Bo McMillin

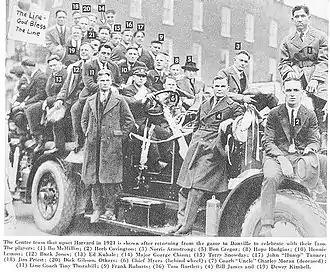
Centre players in Danville, fresh off the defeat of Harvard. McMillin is top right.

The week before, Centre had defeated Transylvania 98–0 in a game where "Spalding's Football Guide" reported that McMillin ran back a kickoff 95 yards for a touchdown. The season ended with a 14–22 upset loss to Texas A&M in the Dixie Classic, when Texas A&M's 12th-man tradition originated. McMillin blamed himself for the loss. The day before the game, McMillin got married.